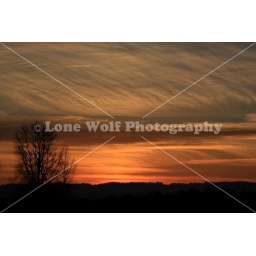
Fiery red sunset lights wispy cloud cover in the skies over Sauvie Island near Portland, Oregon.